Tazria

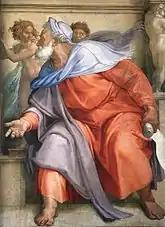
Ezekiel (1510 fresco by Michelangelo from the Sistine Chapel)

The Mekhilta of Rabbi Ishmael considered Naaman a more righteous convert than Jethro. Reading Jethro's words in Exodus 18:11, "Now I know that the Lord is greater than all gods," the Mekhilta of Rabbi Ishmael reported that they said that there was not an idol in the world that Jethro failed to seek out and worship, for Jethro said "than all gods." The Mekhilta of Rabbi Ishmael taught that Naaman, however, knew better than Jethro that there was no other god, for Naaman said in 2 Kings 5:15, "Behold now, I know that there is no God in all the earth, but in Israel." The Babylonian Talmud, however, taught that Naaman was merely a resident alien who observed the seven Noahide commandments (including the prohibition on idolatry).